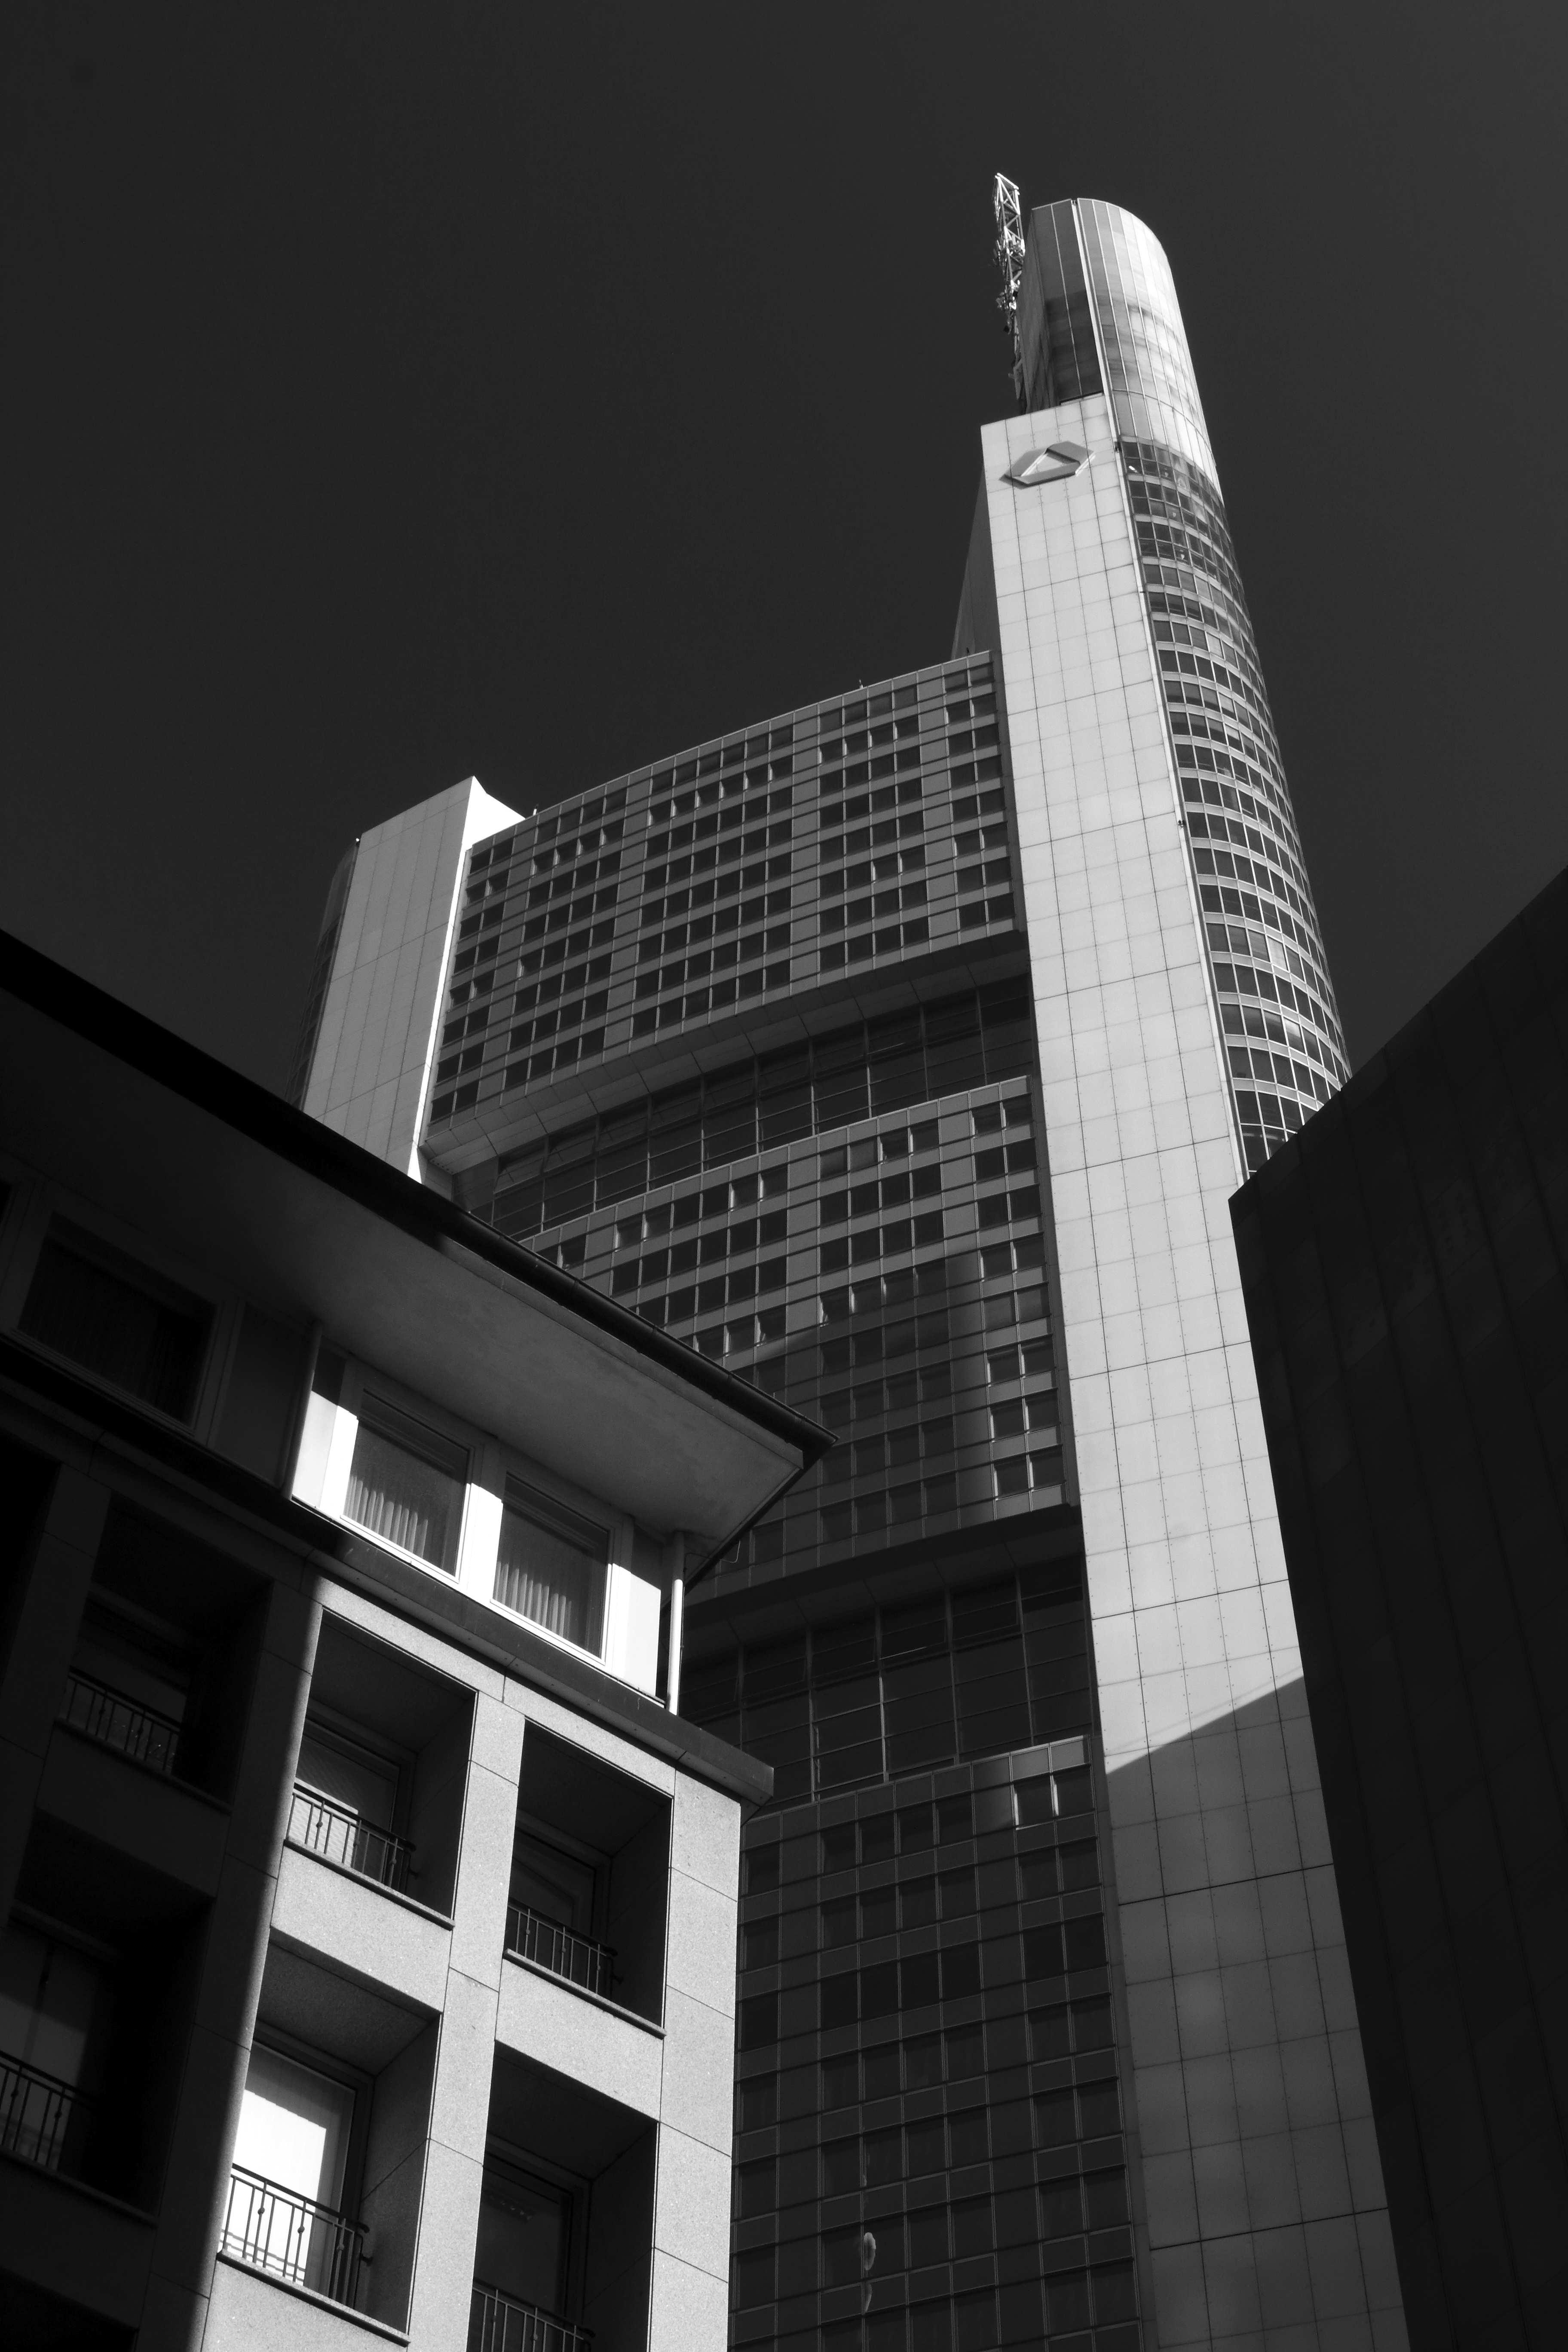
light, black and white, architecture, white, skyline, night, skyscraper, downtown, line, darkness, black, monochrome, tower block, bw, blackandwhite, blackwhite, symmetry, germany, alemania, allemagne, sw, schwarzweiss, schwarzweis, banking, shape, frankfurtmain, frankfurtammain, frankfurtam, frankfurtamain, germania, hesse, hassia, hessen, wolkenkratzer, hochhaus, frankfurt, schwarzweissfotografie, schwarzweisfotografie, bankenviertel, districtbankdistrict, metropolis, urban area, monochrome photography